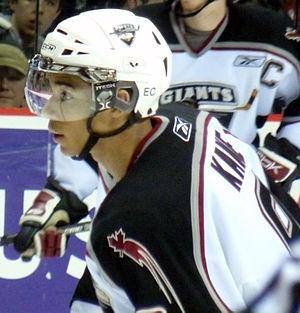
Evander Frank Kane est un joueur professionnel canadien de hockey sur glace.